Cake decorating

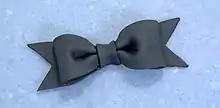
A bow made from gum paste

Gum paste, also known as florist paste, is an edible, brittle material that dries quickly and can be sculpted to make cake decorations such as flowers or molded designs. It is similar to fondant but it dries harder and faster making it quicker to work with.